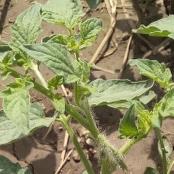
Crop: Tomato
Condition: healthy-leaf